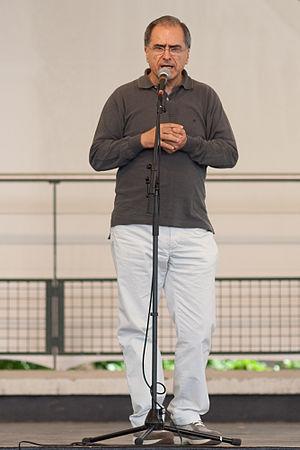
Enrico Pieranunzi
Enrico Pieranunzi est un pianiste et compositeur de jazz italien.